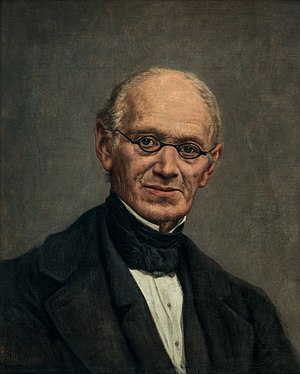
Édouard Guillaume Eugène Reuss
Édouard Guillaume Eugène Reuss var en protestantisk teolog.